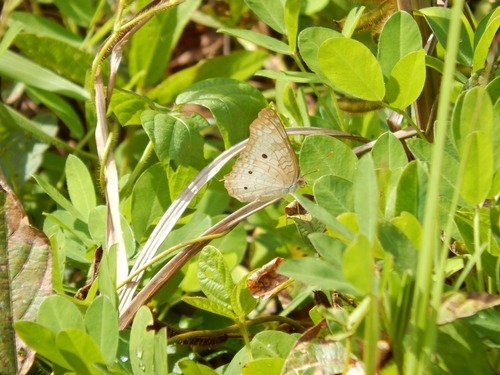
Scientific name: Anartia jatrophae
Common name: White peacock
Family: Nymphalidae
Order: Lepidoptera
Pollinator type: Primary pollinator
Habitat: Gardens, parks, and open areas
Geographic range: Southern United States to Argentina
Conservation status: Least Concern